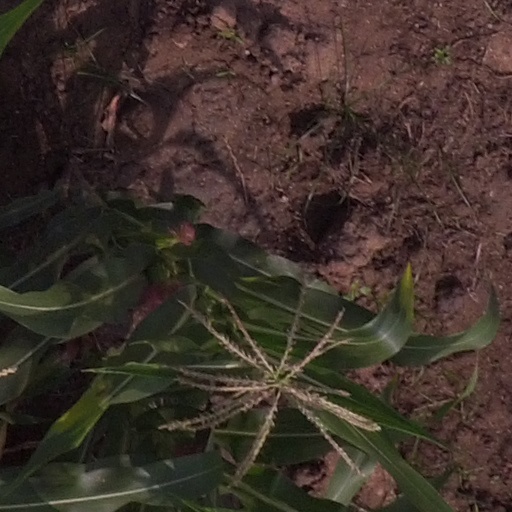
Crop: maize; corn